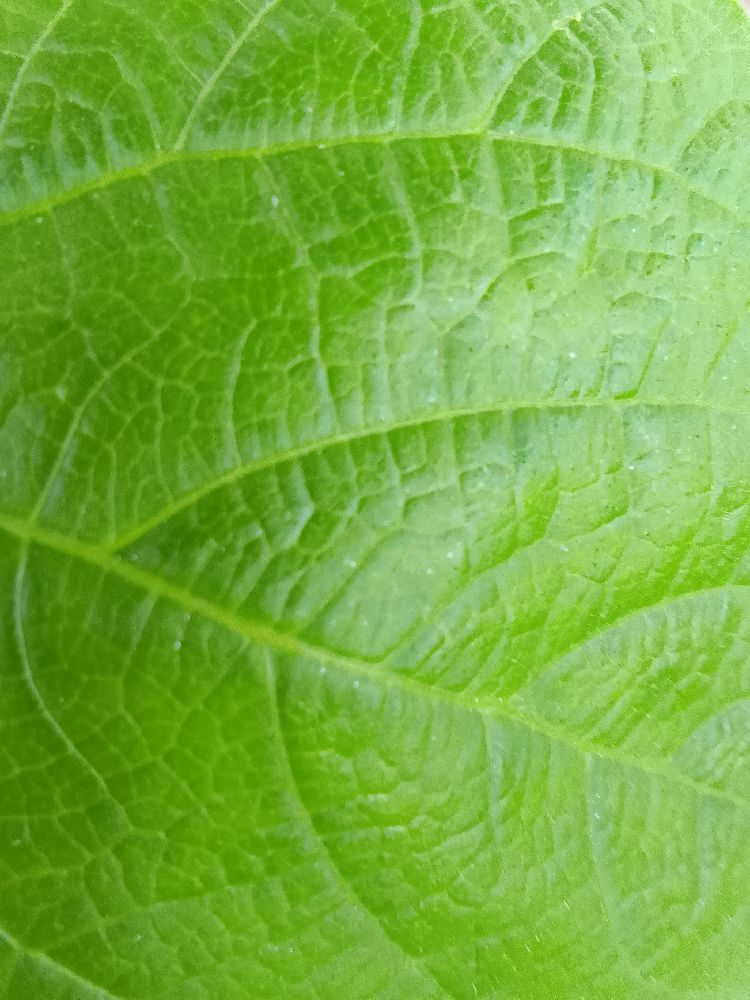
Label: healthy